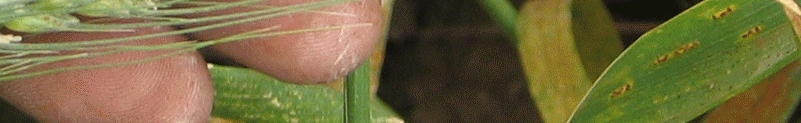
Label: Wheat___Brown_Rust